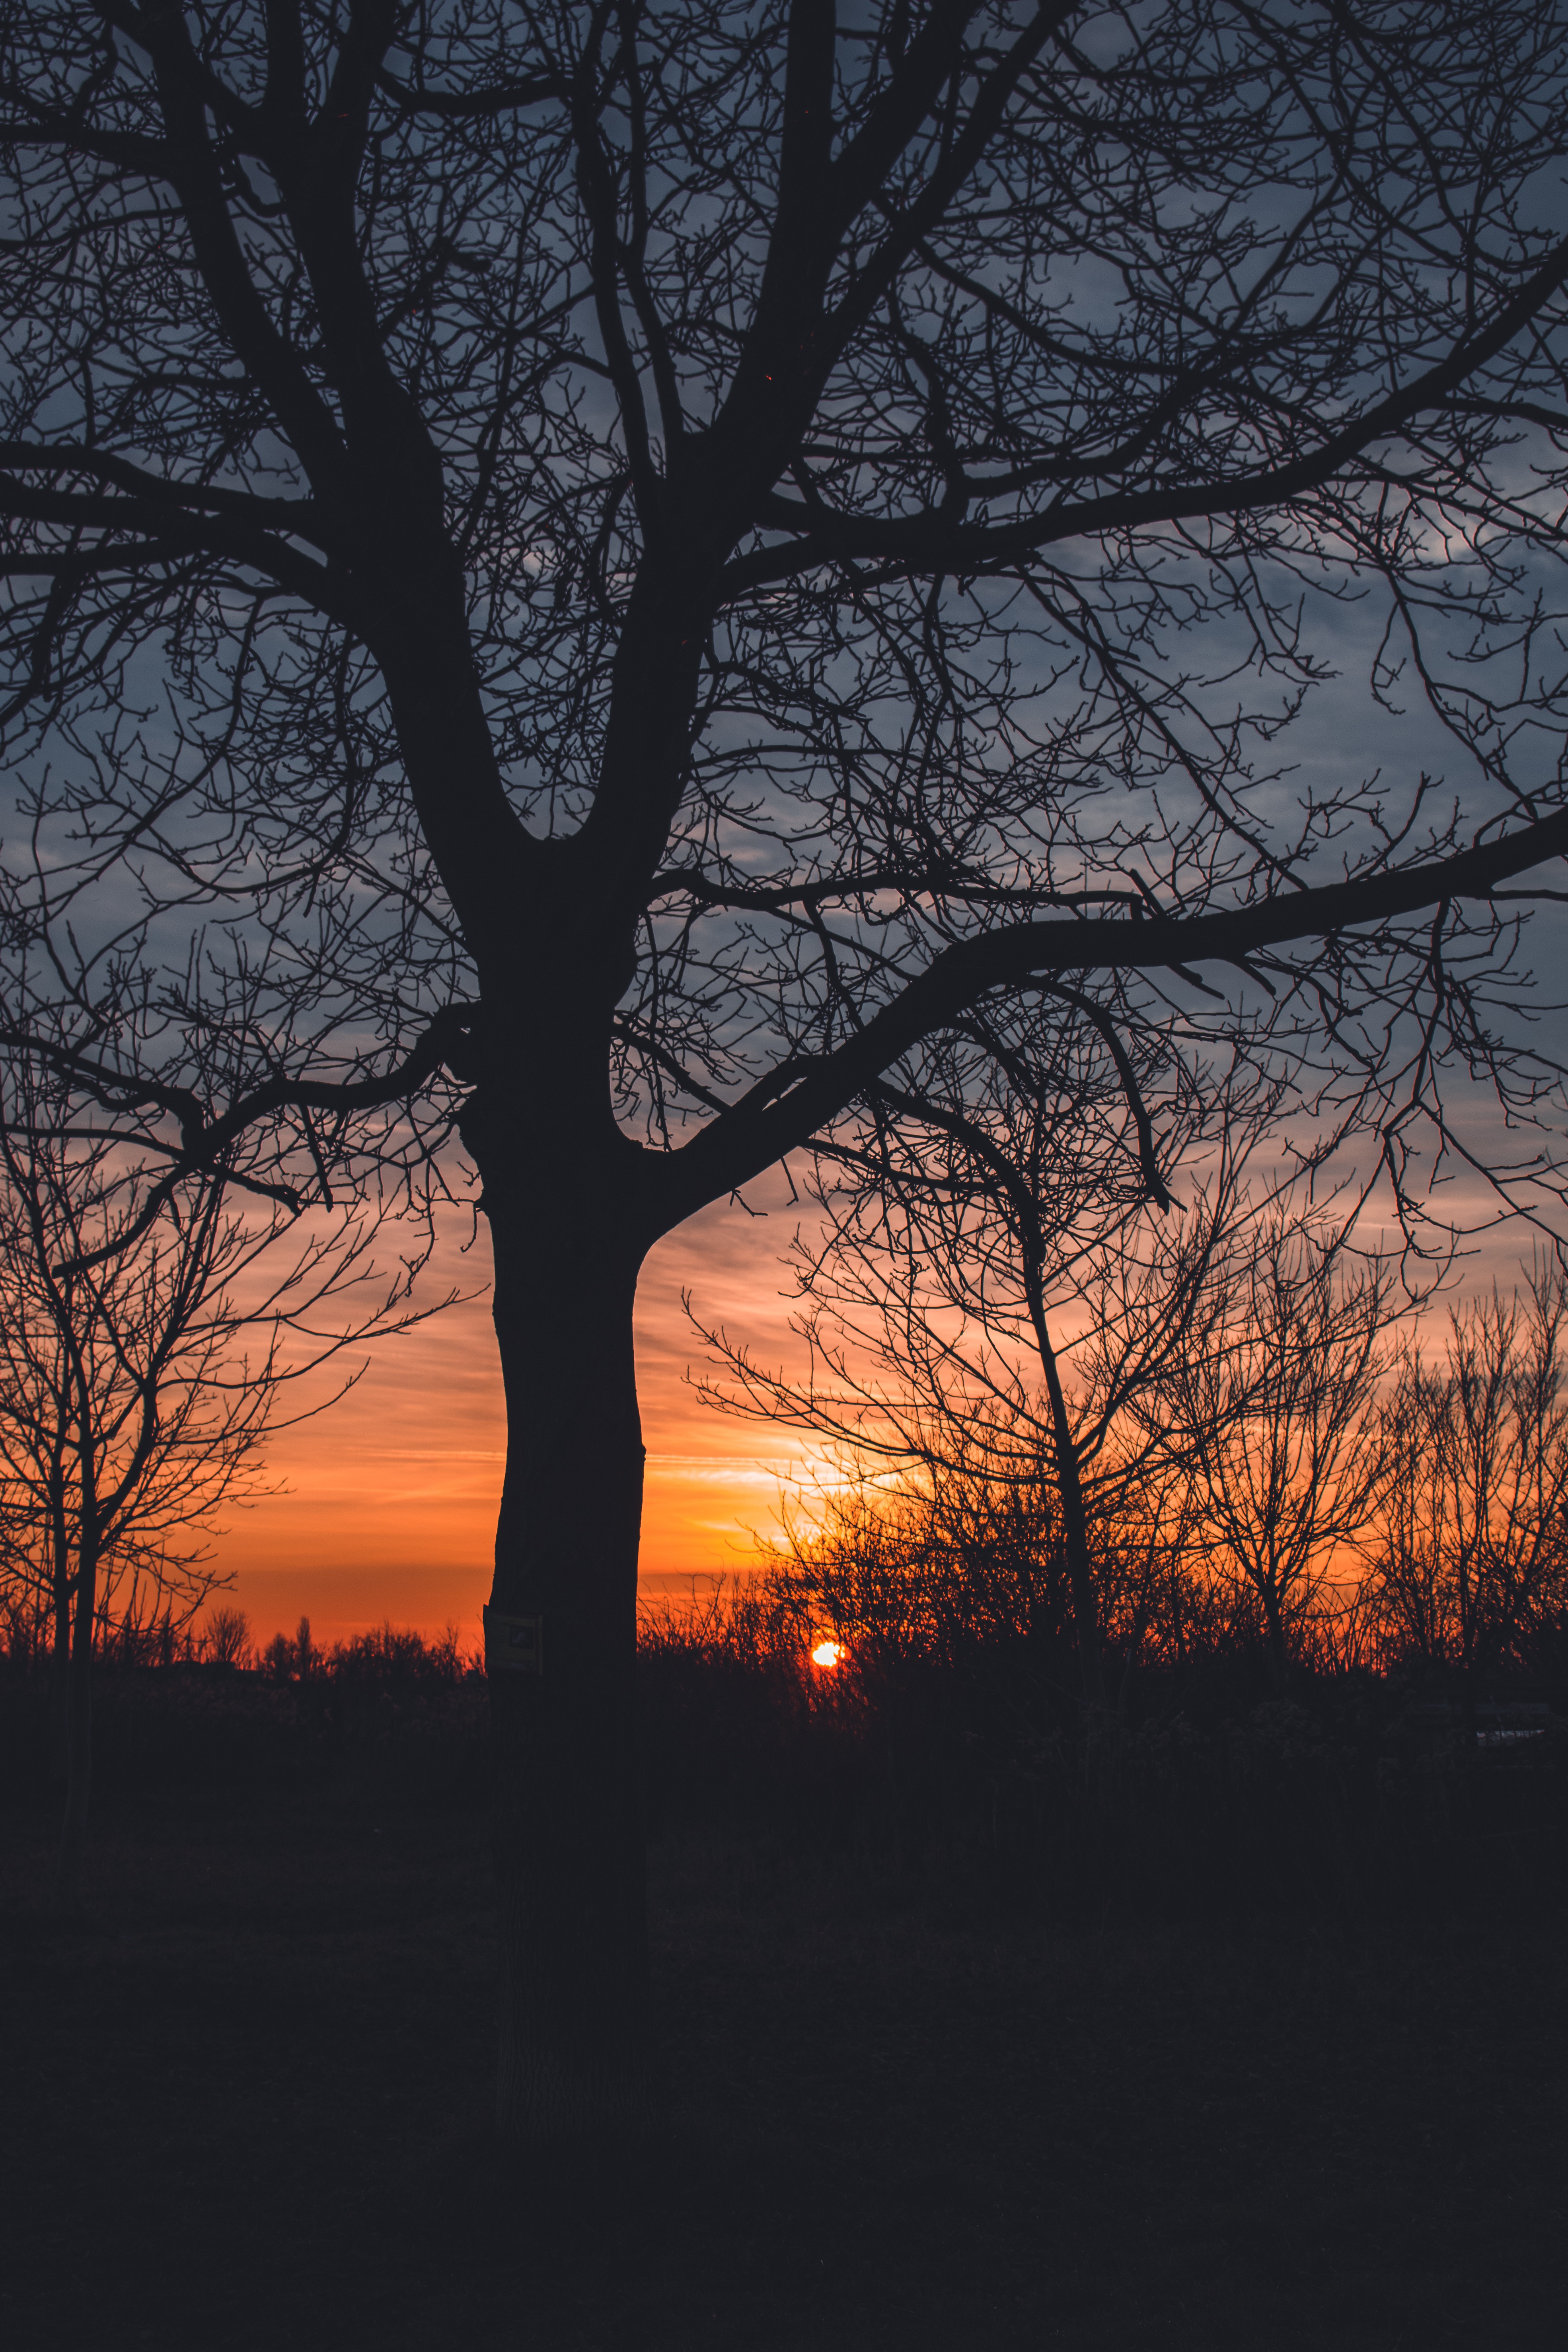
sky, atmosphere, natural landscape, tree, afterglow, twig, red sky at morning, dusk, cloud, sunset, sunrise, heat, landscape, wood, horizon, plant, trunk, rural area, Tints and shades, event, astronomical object, temperature, darkness, dawn, backlighting, evening, grass, winter, silhouette, wildlife, night, science, sun